PitchMen

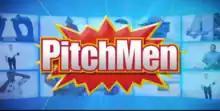
Title card from season two.

PitchMen (original name: But Wait...There's More) is a docudrama television program produced for the Discovery Channel in the United States. The show followed infomercial producers and talent Billy Mays and Anthony "Sully" Sullivan as they attempted to sell various inventions through direct marketing, mainly through Telebrands, one of the largest direct response/infomercial companies. The series was narrated by Thom Beers. Each episode typically focused on two different products.